G and H-class destroyer

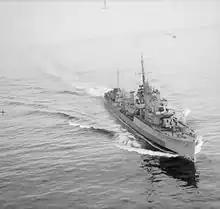
Aerial view of "Garland" at low speed

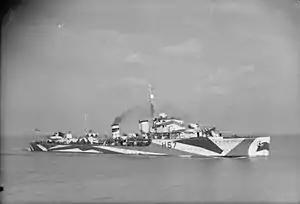
"Hesperus" wearing dazzle camouflage showing the angular bridge front that was fitted to "Hero", "Hereward", and the ex-Brazilian ships

These six ships were ordered by the Brazilian Navy, but on the outbreak of World War II, they were requisitioned by the Royal Navy. They are usually included with the H class.